Iwaki-Hanawa Station

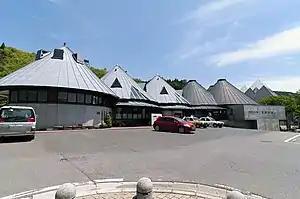
Iwaki-Hanawa Station in May 2011

is a railway station in the town of Hanawa, Fukushima, Japan operated by East Japan Railway Company (JR East).